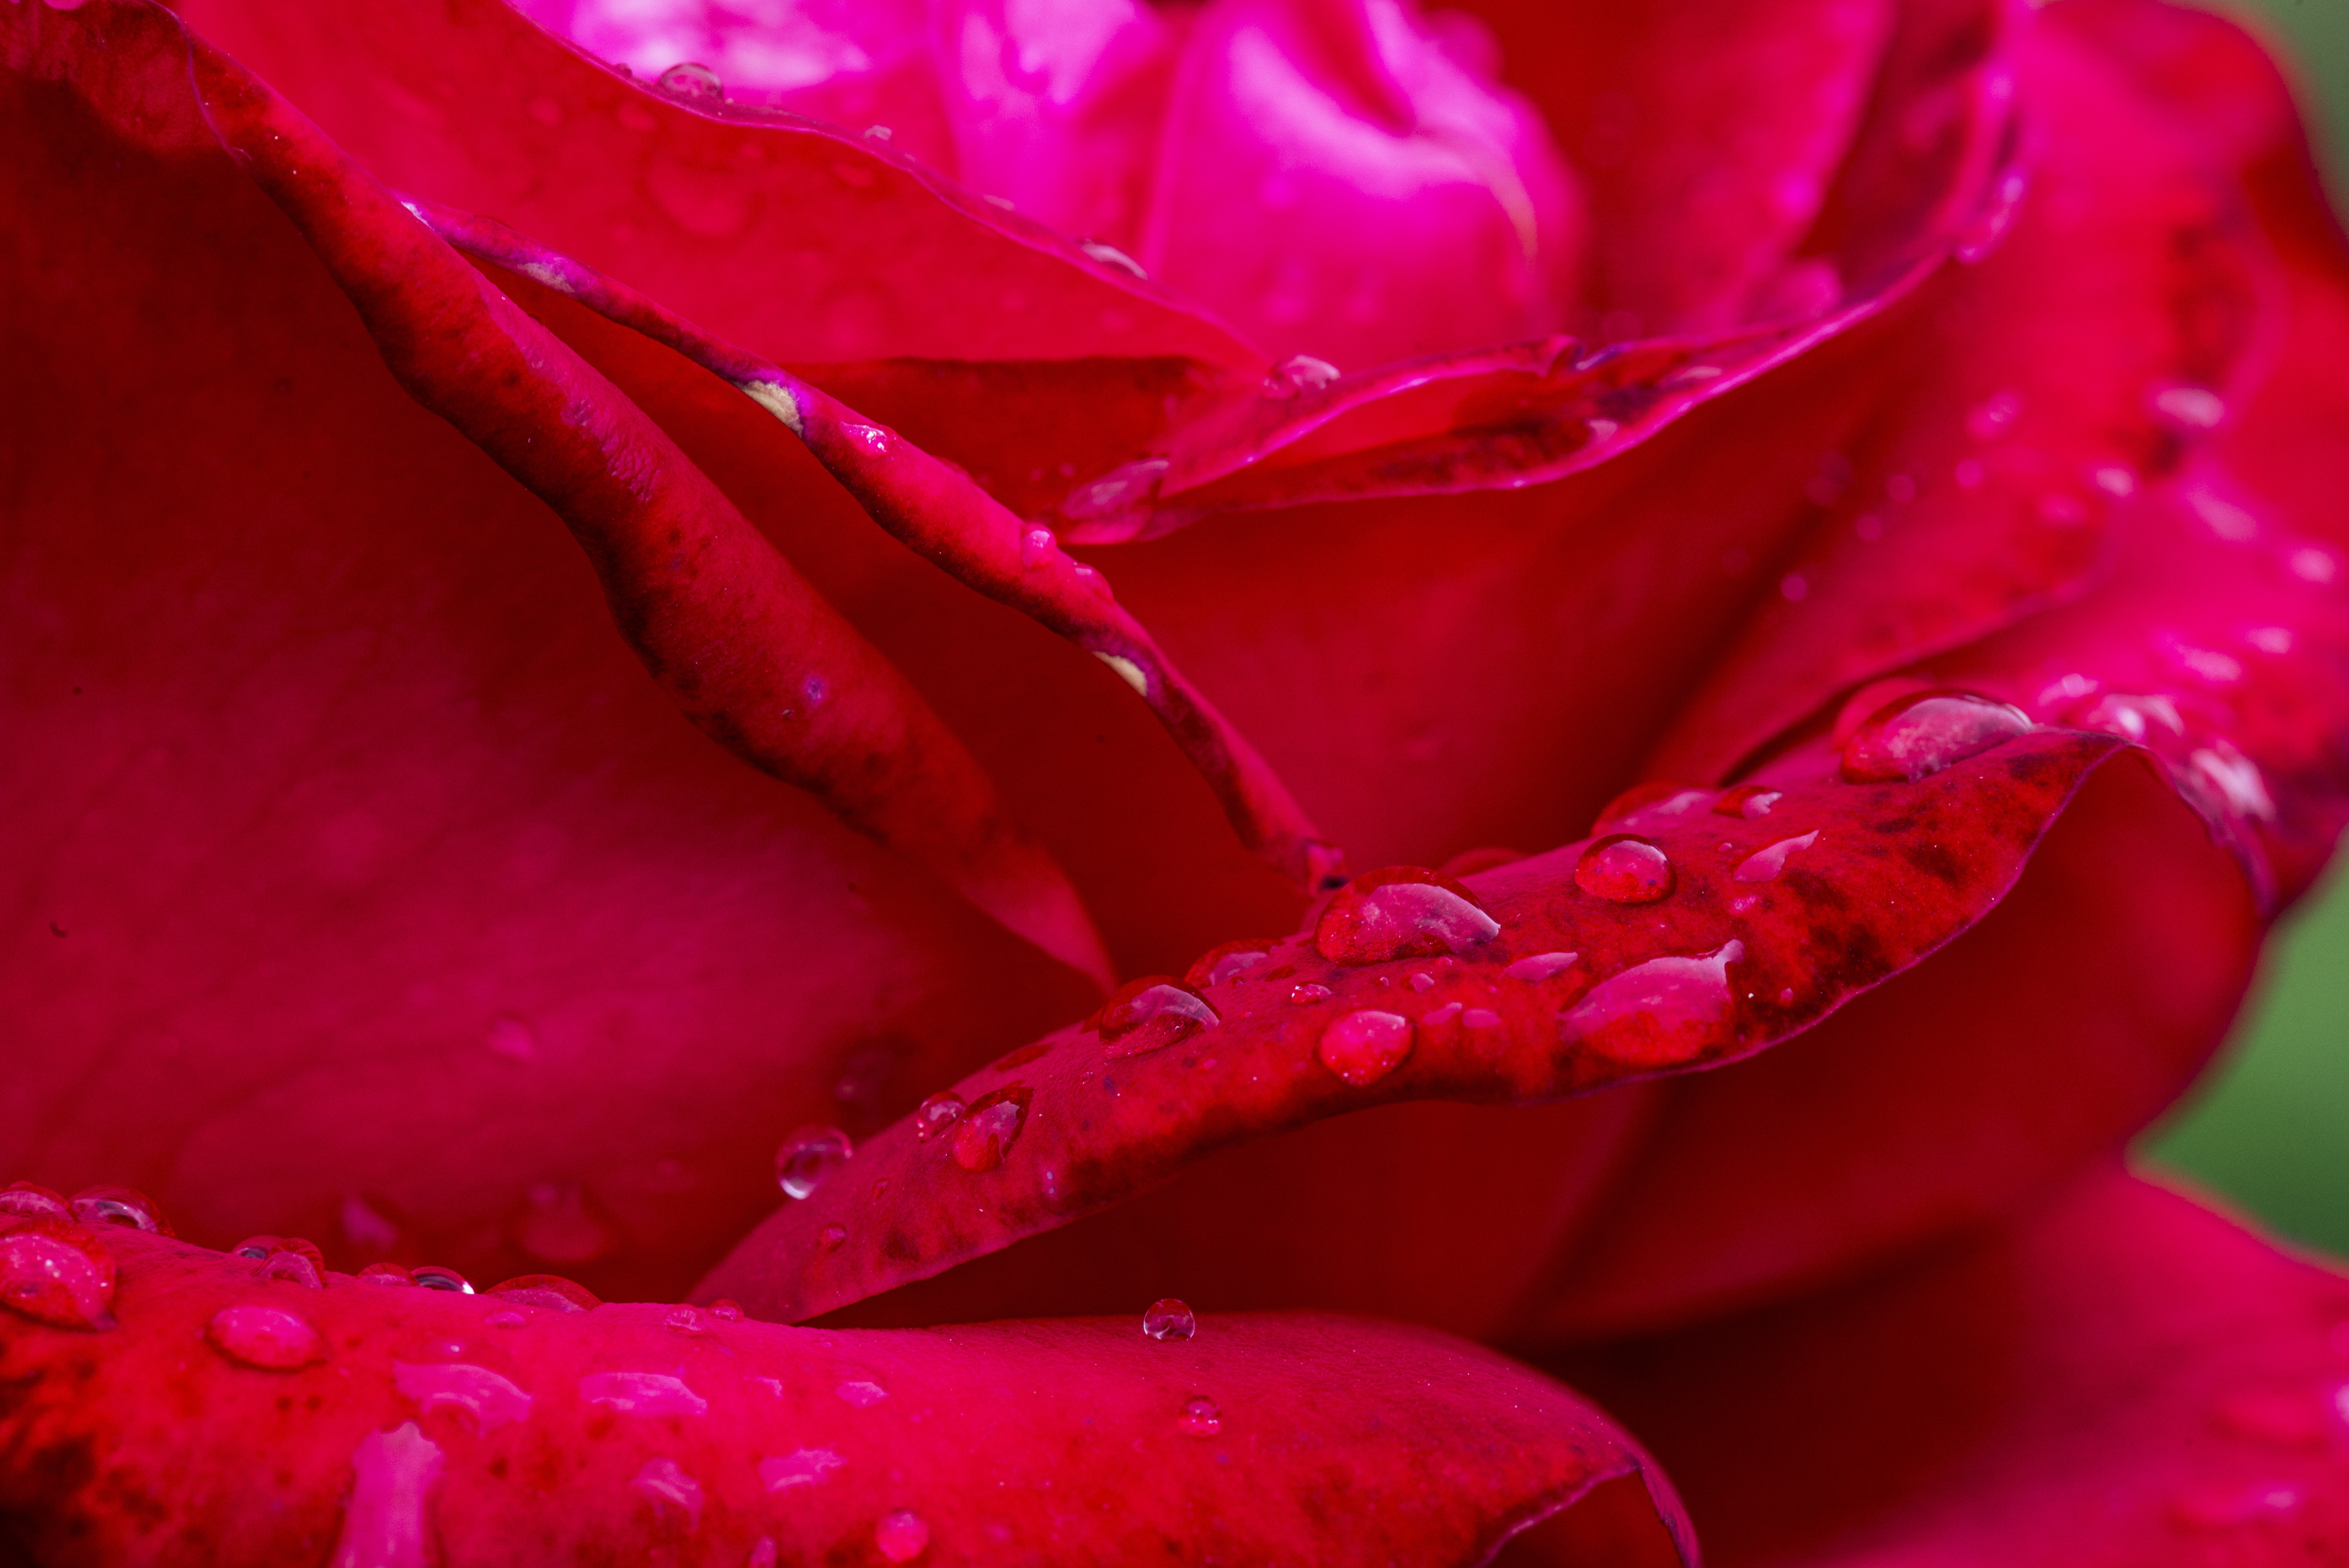
nature, plant, flower, petal, rose, red, garden, pink, red rose, flowers, close up, red flower, rosa, magenta, macro photography, flowering plant, garden roses, rose family, plant stem, land plant